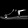
Label: Sandal